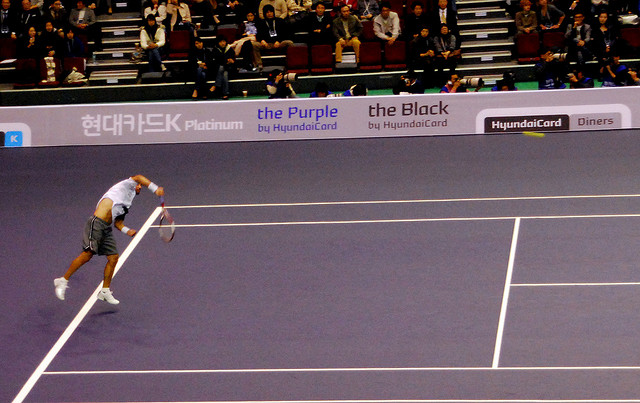
vận động viên tennis nam đang thi đấu trước đông đảo khán giả